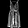
Label: Dress